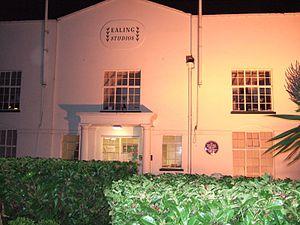
Ealing Studios est un studio cinématographique britannique installé dans le quartier d'Ealing près de Londres. Ils furent à l'origine de l'heure de gloire de la comédie britannique dans les années 1940 et 50 : Noblesse oblige, De l'or en barres, Tueurs de dames, Passeport pour Pimlico, L’Homme au complet blanc, etc. Officiellement, il s'agit des plus vieux studios de cinéma au monde.